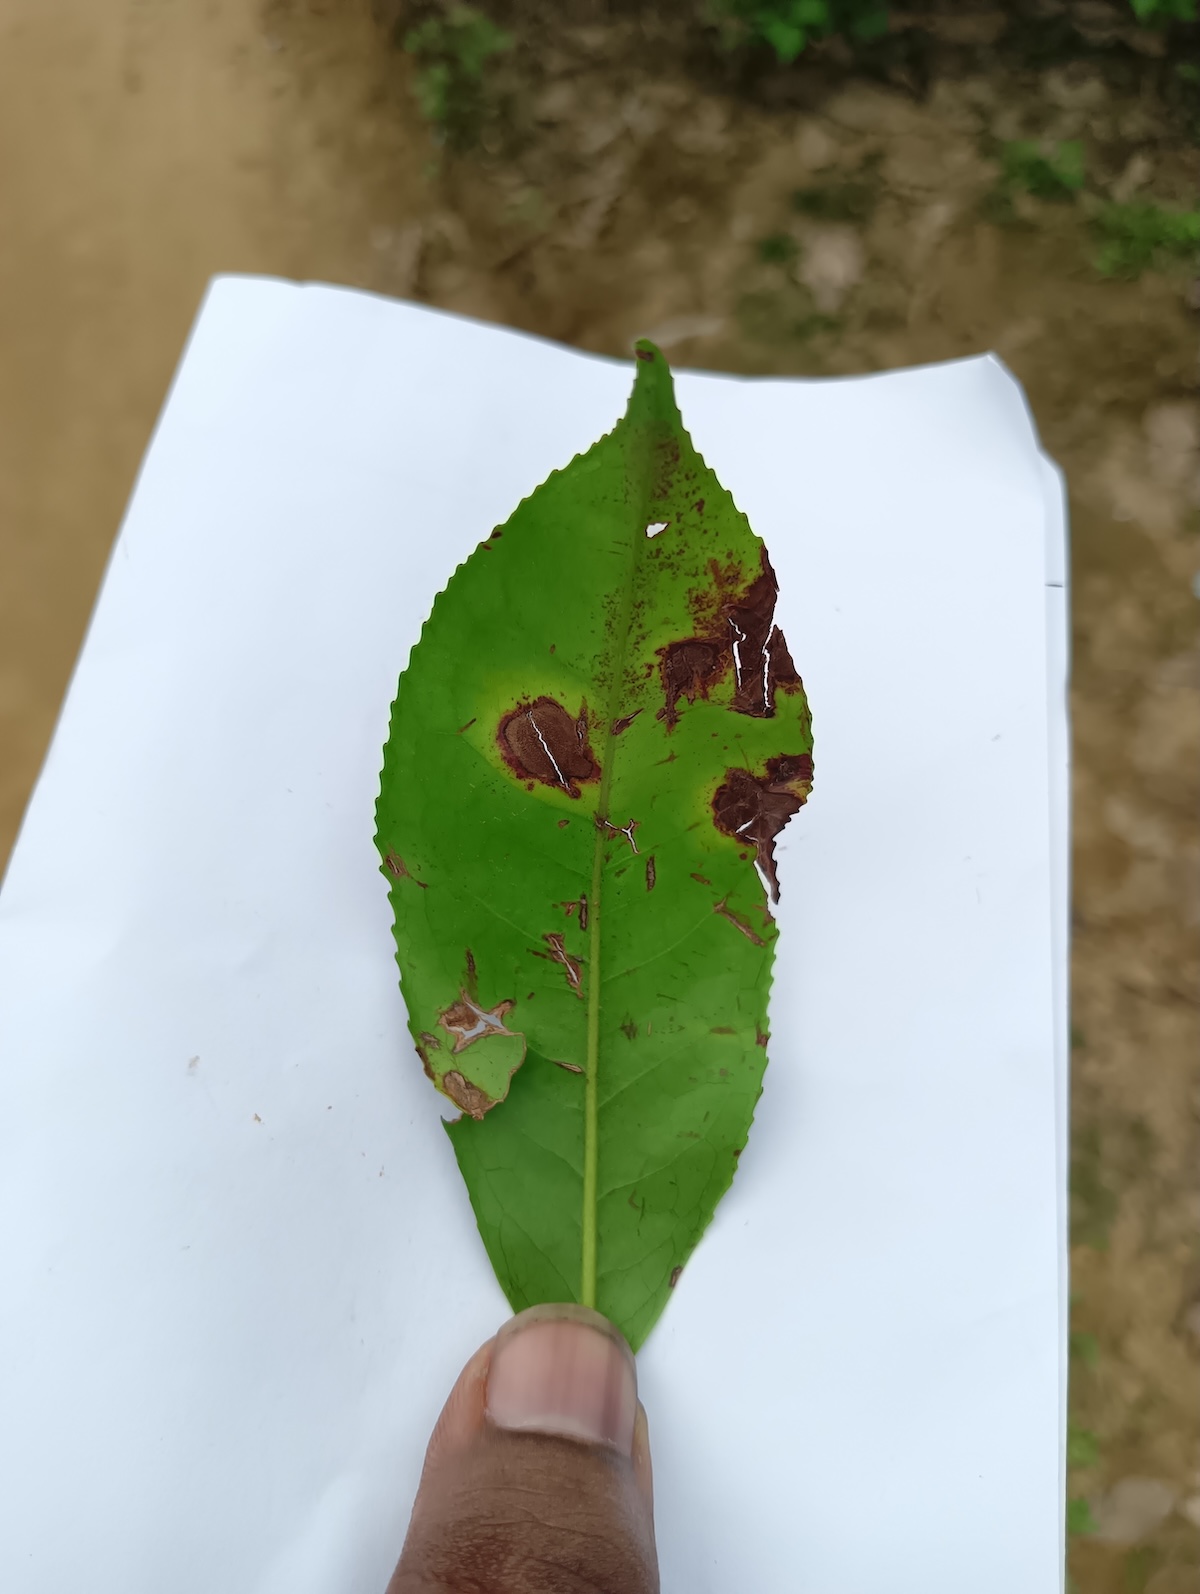
Label: Gray Blight